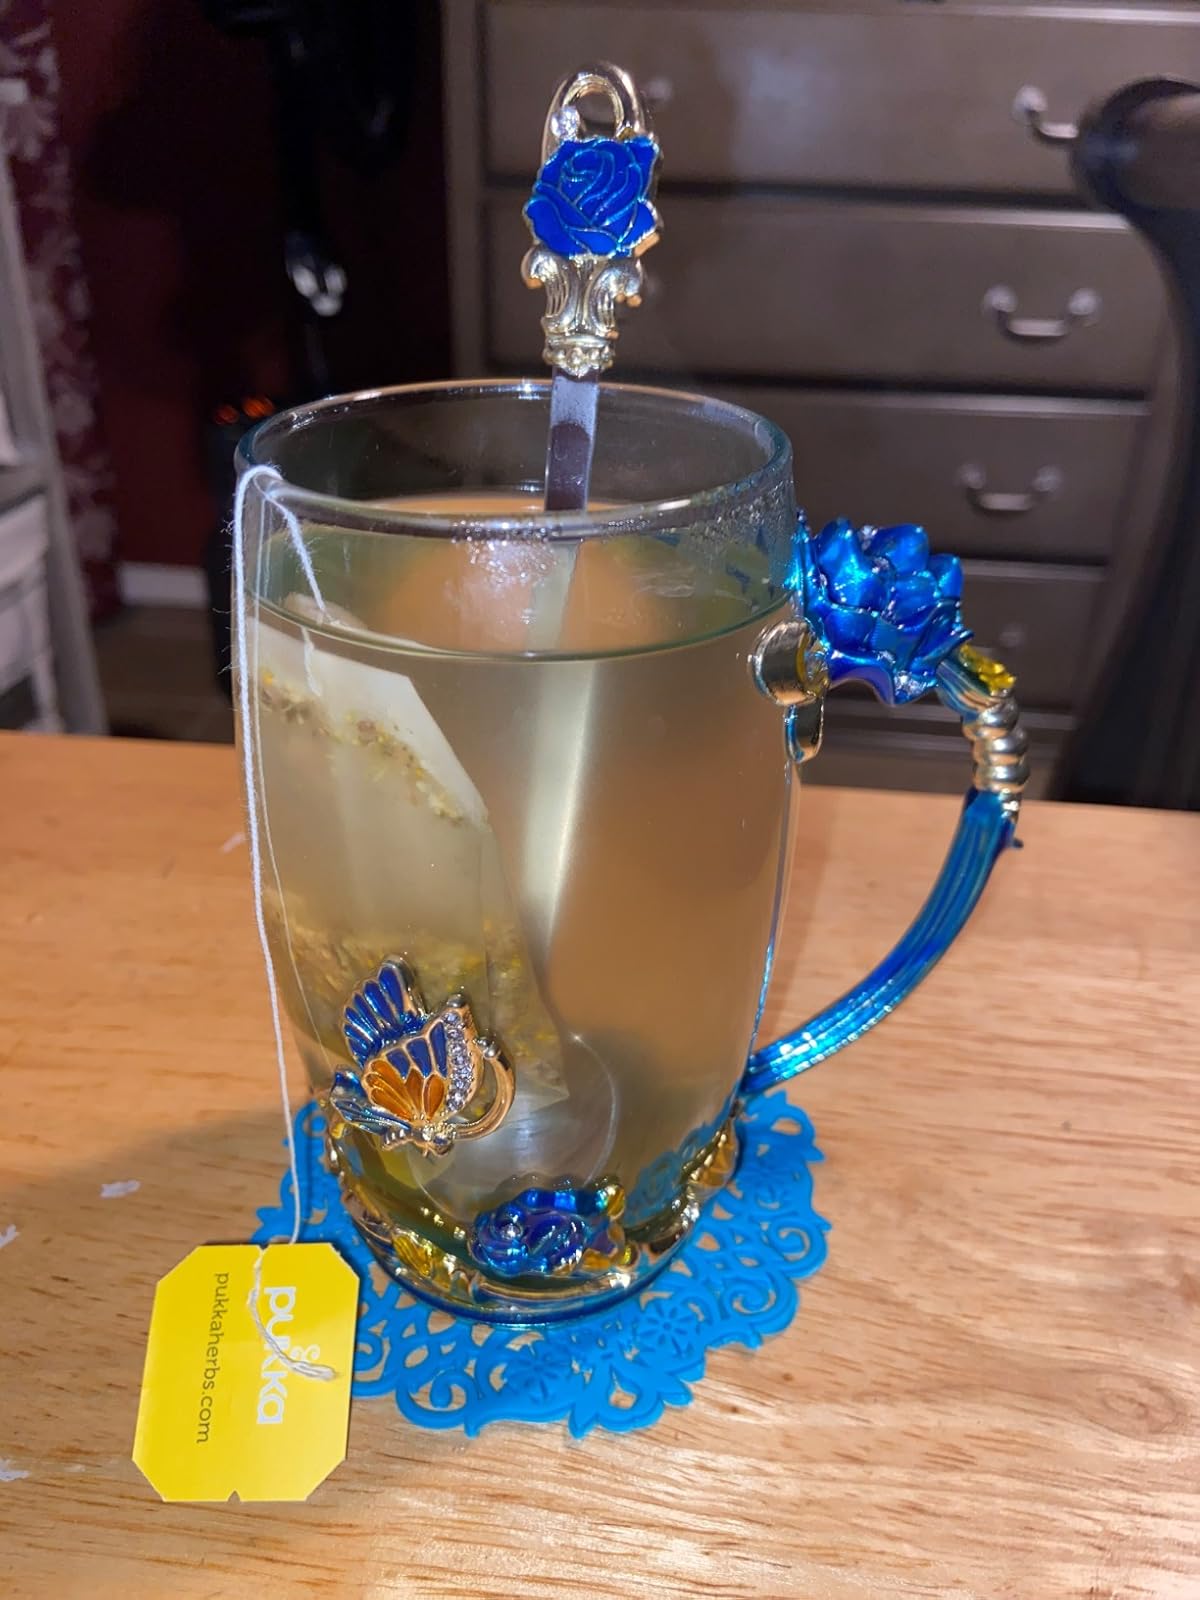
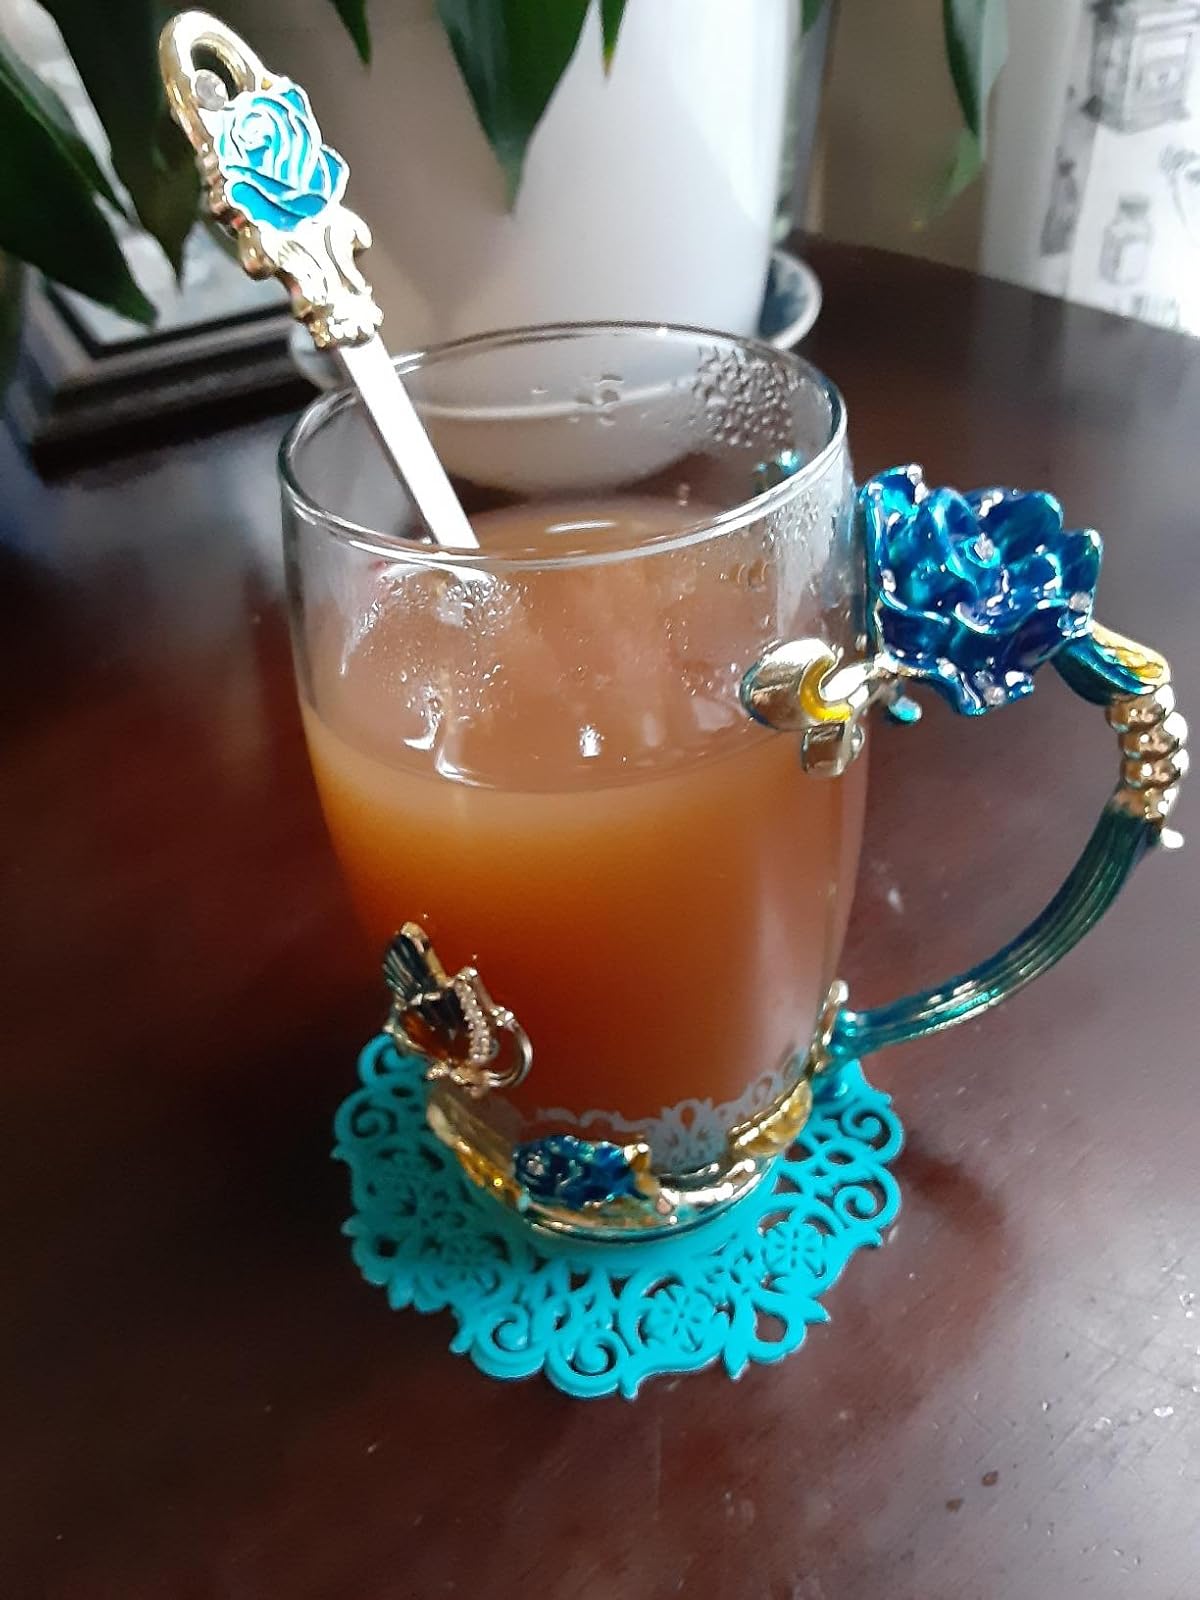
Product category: items_mug
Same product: yes